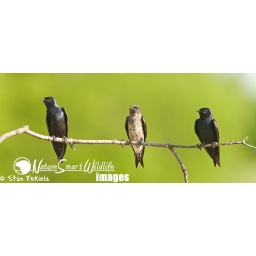
Purple Martin (Progne subis) adult male and female perched taken in Maple Lake, MN, in the wild